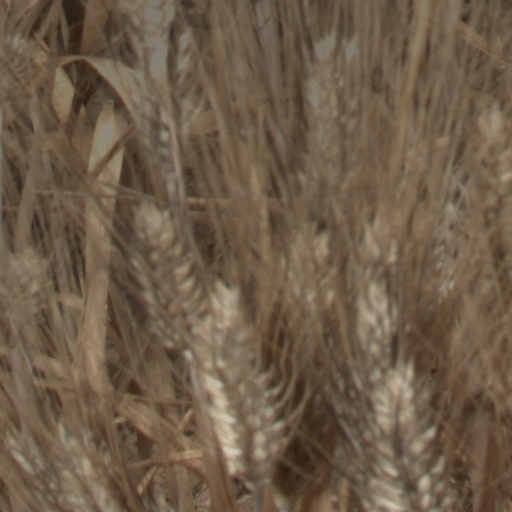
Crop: wheat